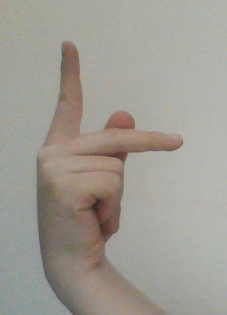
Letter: dha